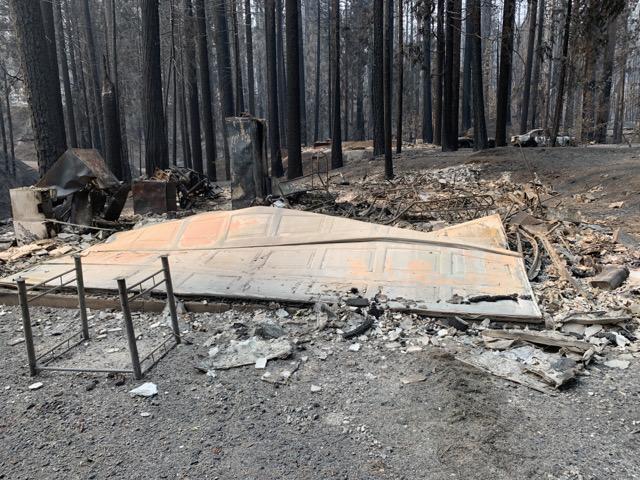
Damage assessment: destroyed